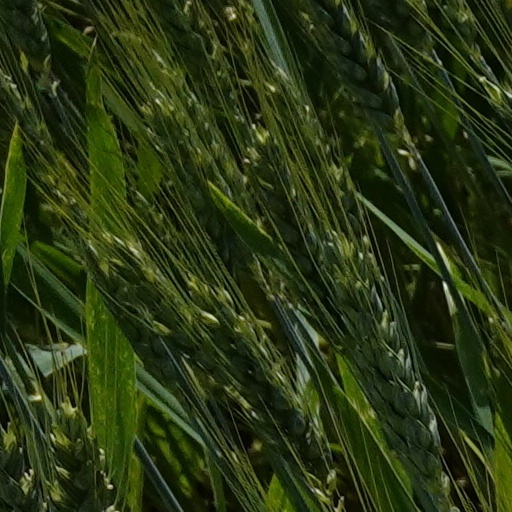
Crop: wheat